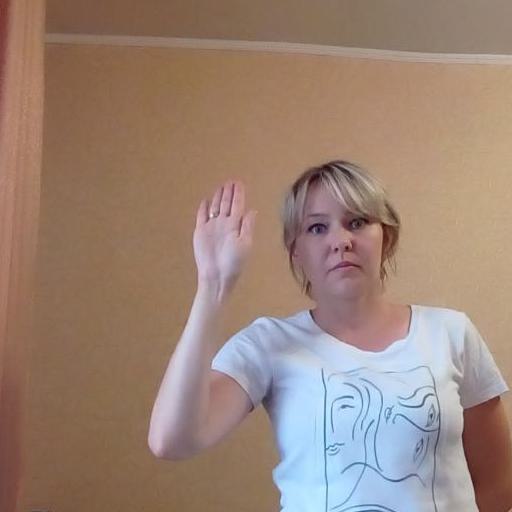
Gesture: stop